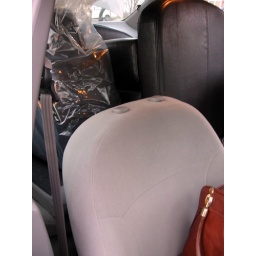
The chair in my car